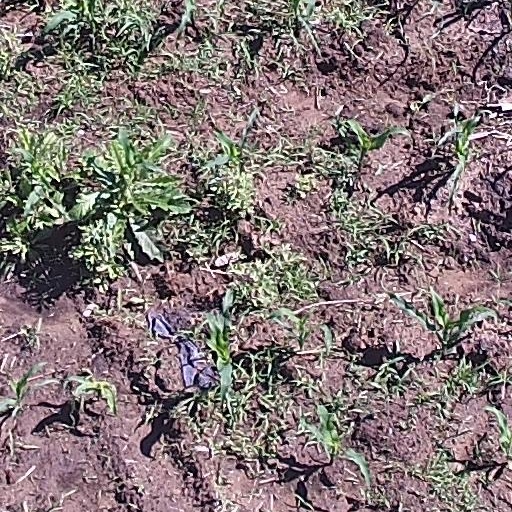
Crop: maize; corn